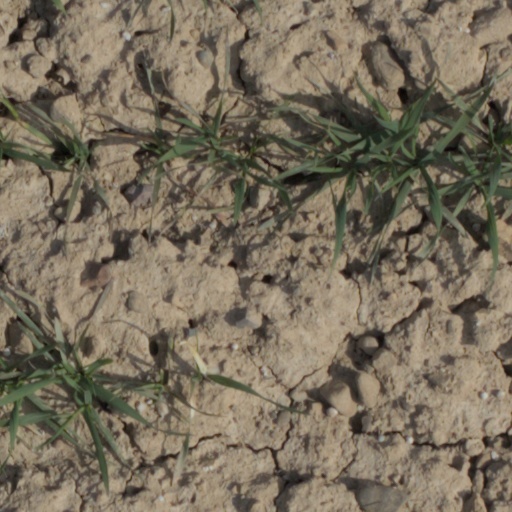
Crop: wheat